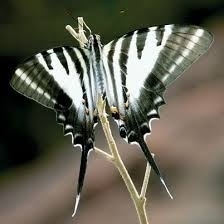
Species: GREAT JAY